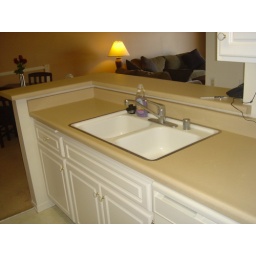
This is from standing in my kitchen looking out. My kitchen sink.